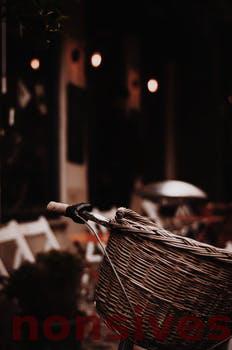
Label: Watermark